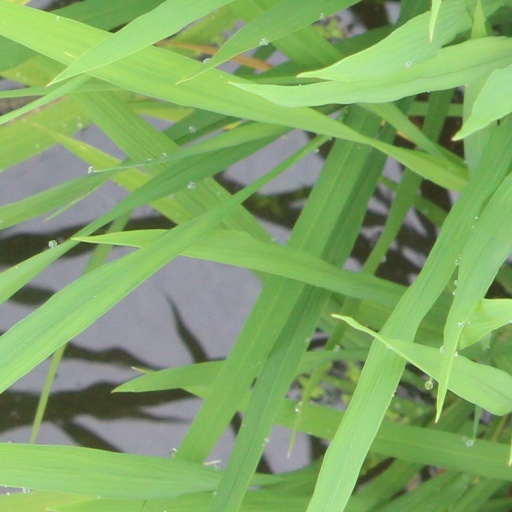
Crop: rice